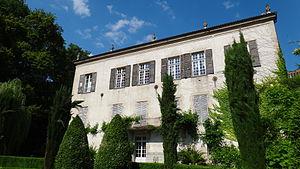
Château de la Chassaigne à Thiers This building is indexed in the Base Mérimée, a database of architectural heritage maintained by the French Ministry of Culture,
Le Fau est un quartier résidentiel situé dans la commune de Thiers, dans la région Auvergne-Rhône-Alpes en France.